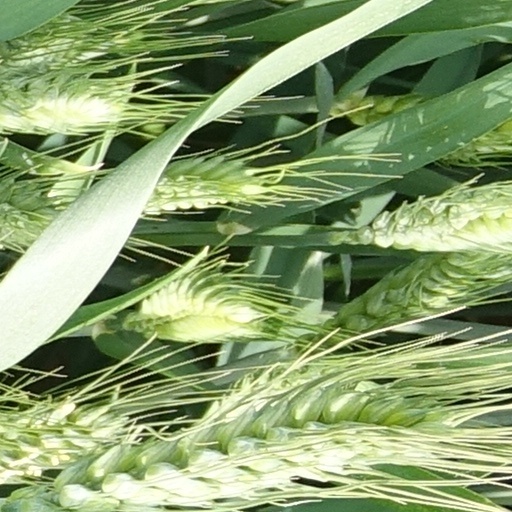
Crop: wheat